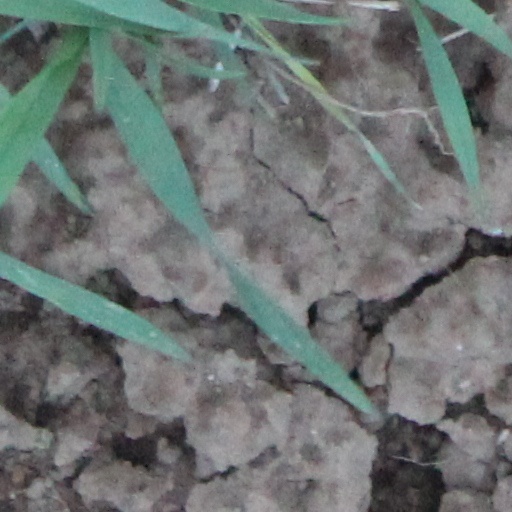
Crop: wheat